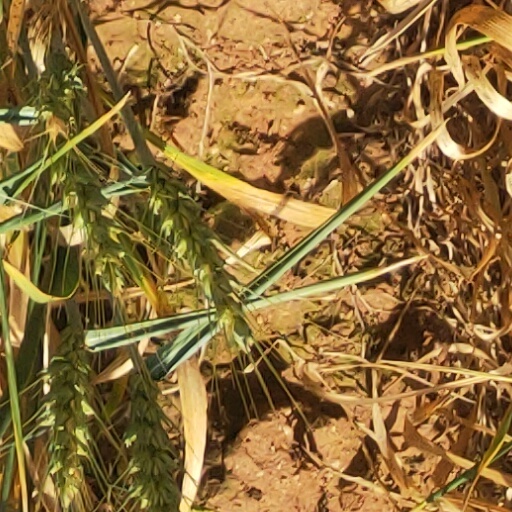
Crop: wheat